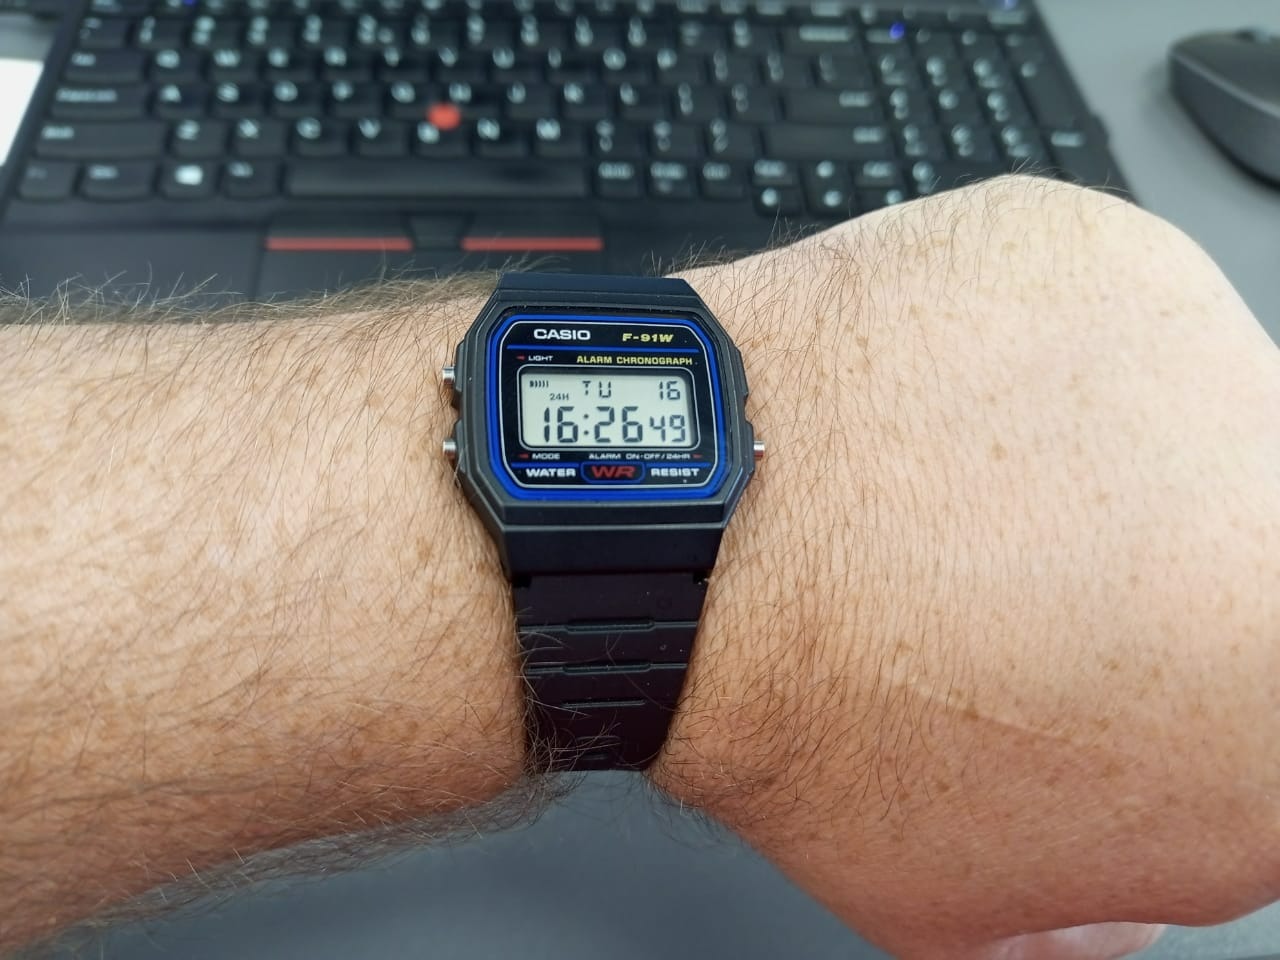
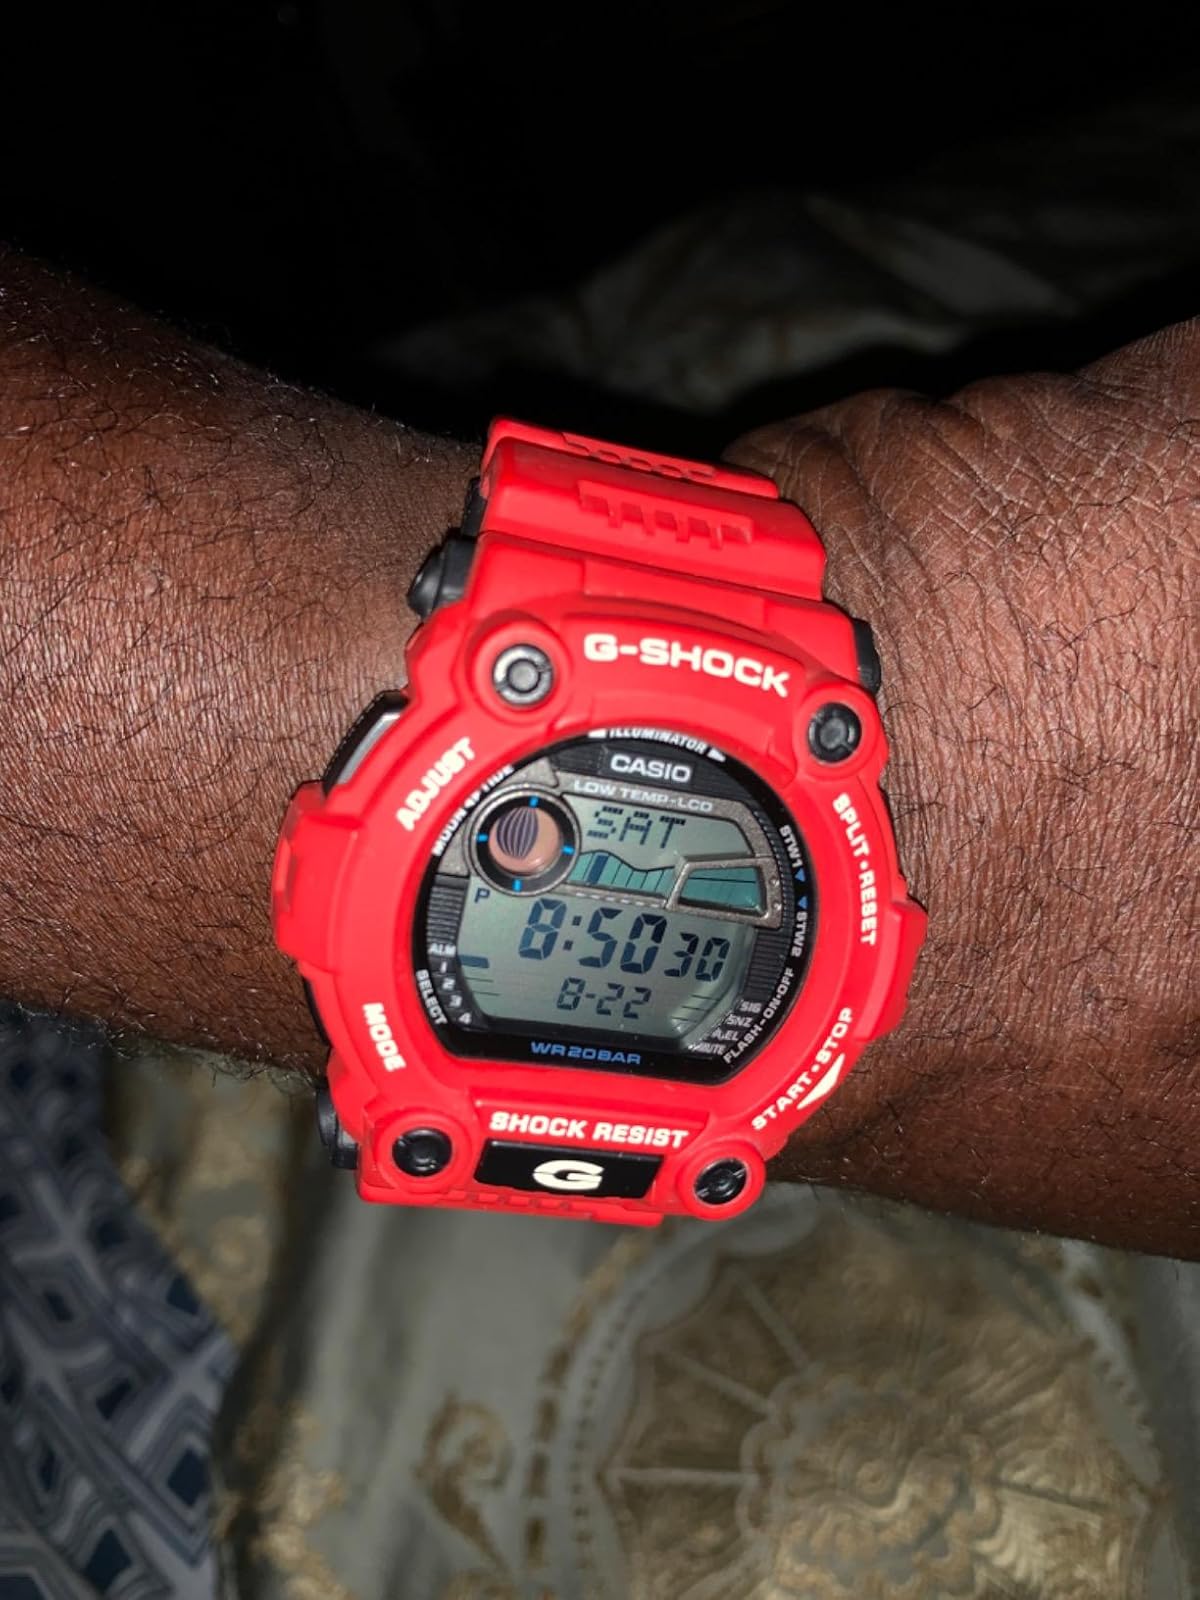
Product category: accessories_watch
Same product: no